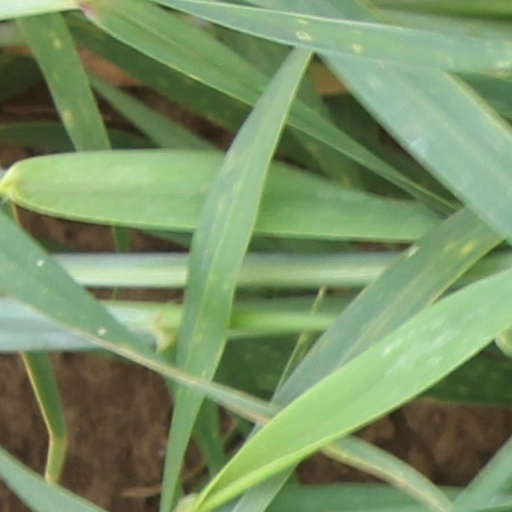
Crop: wheat